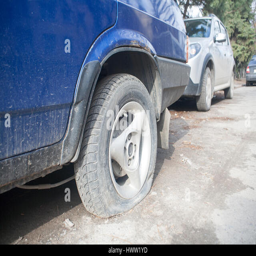
flat tire of a car